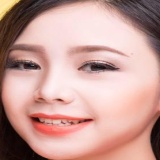
diễn viên Quỳnh Kool